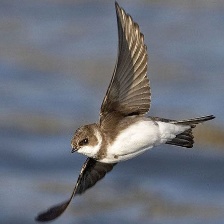
Species: SAND MARTIN
Scientific name: RIPARIA RIPARIA